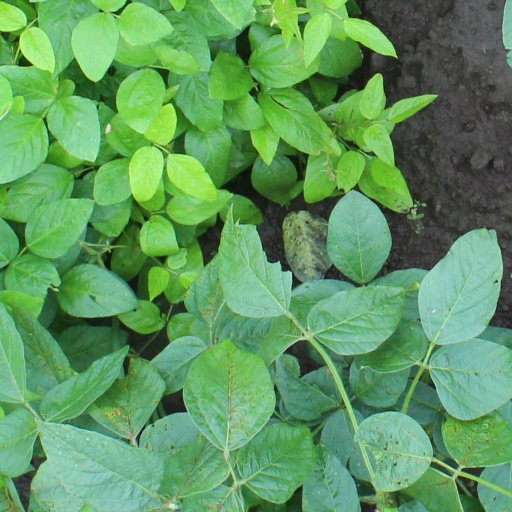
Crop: soybean